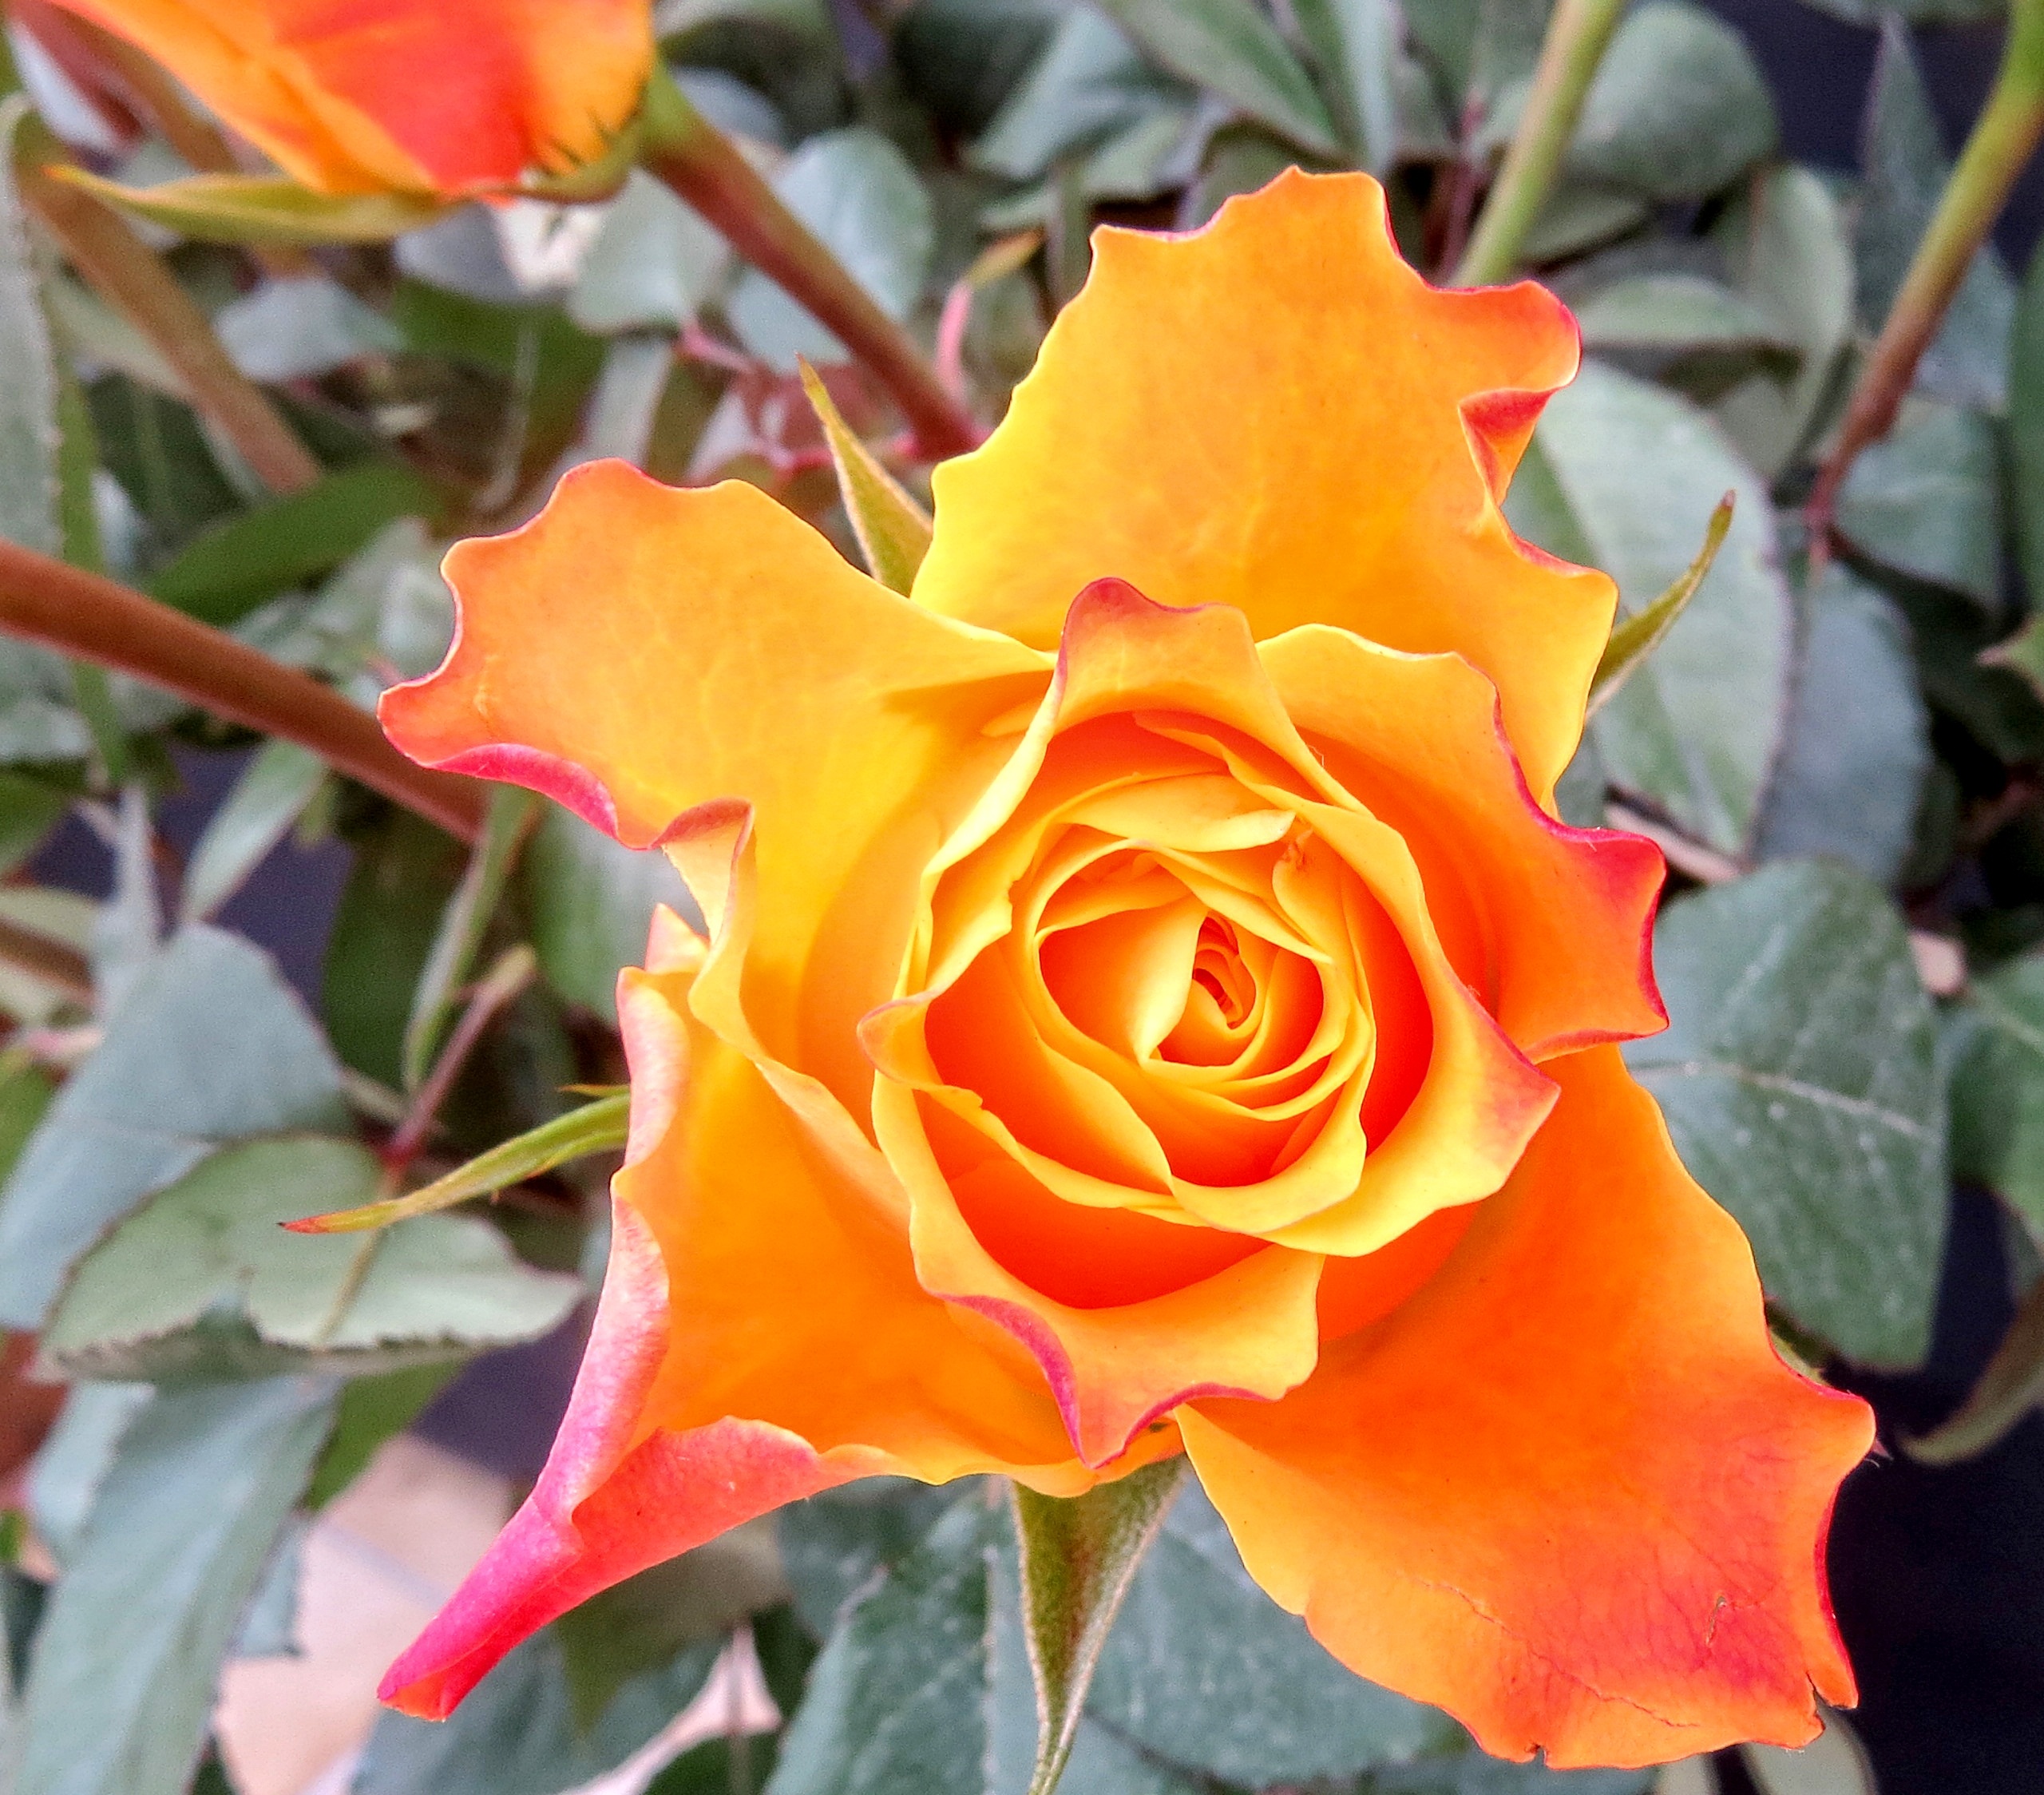
blossom, plant, leaf, flower, petal, bloom, summer, rose, romantic, botany, yellow, close, flora, yellow flower, roses, beautiful, fragrant, floribunda, fragrance, rose bloom, macro photography, yellow roses, rose blooms, flowering plant, garden roses, rose family, plant stem, land plant, austrian briar